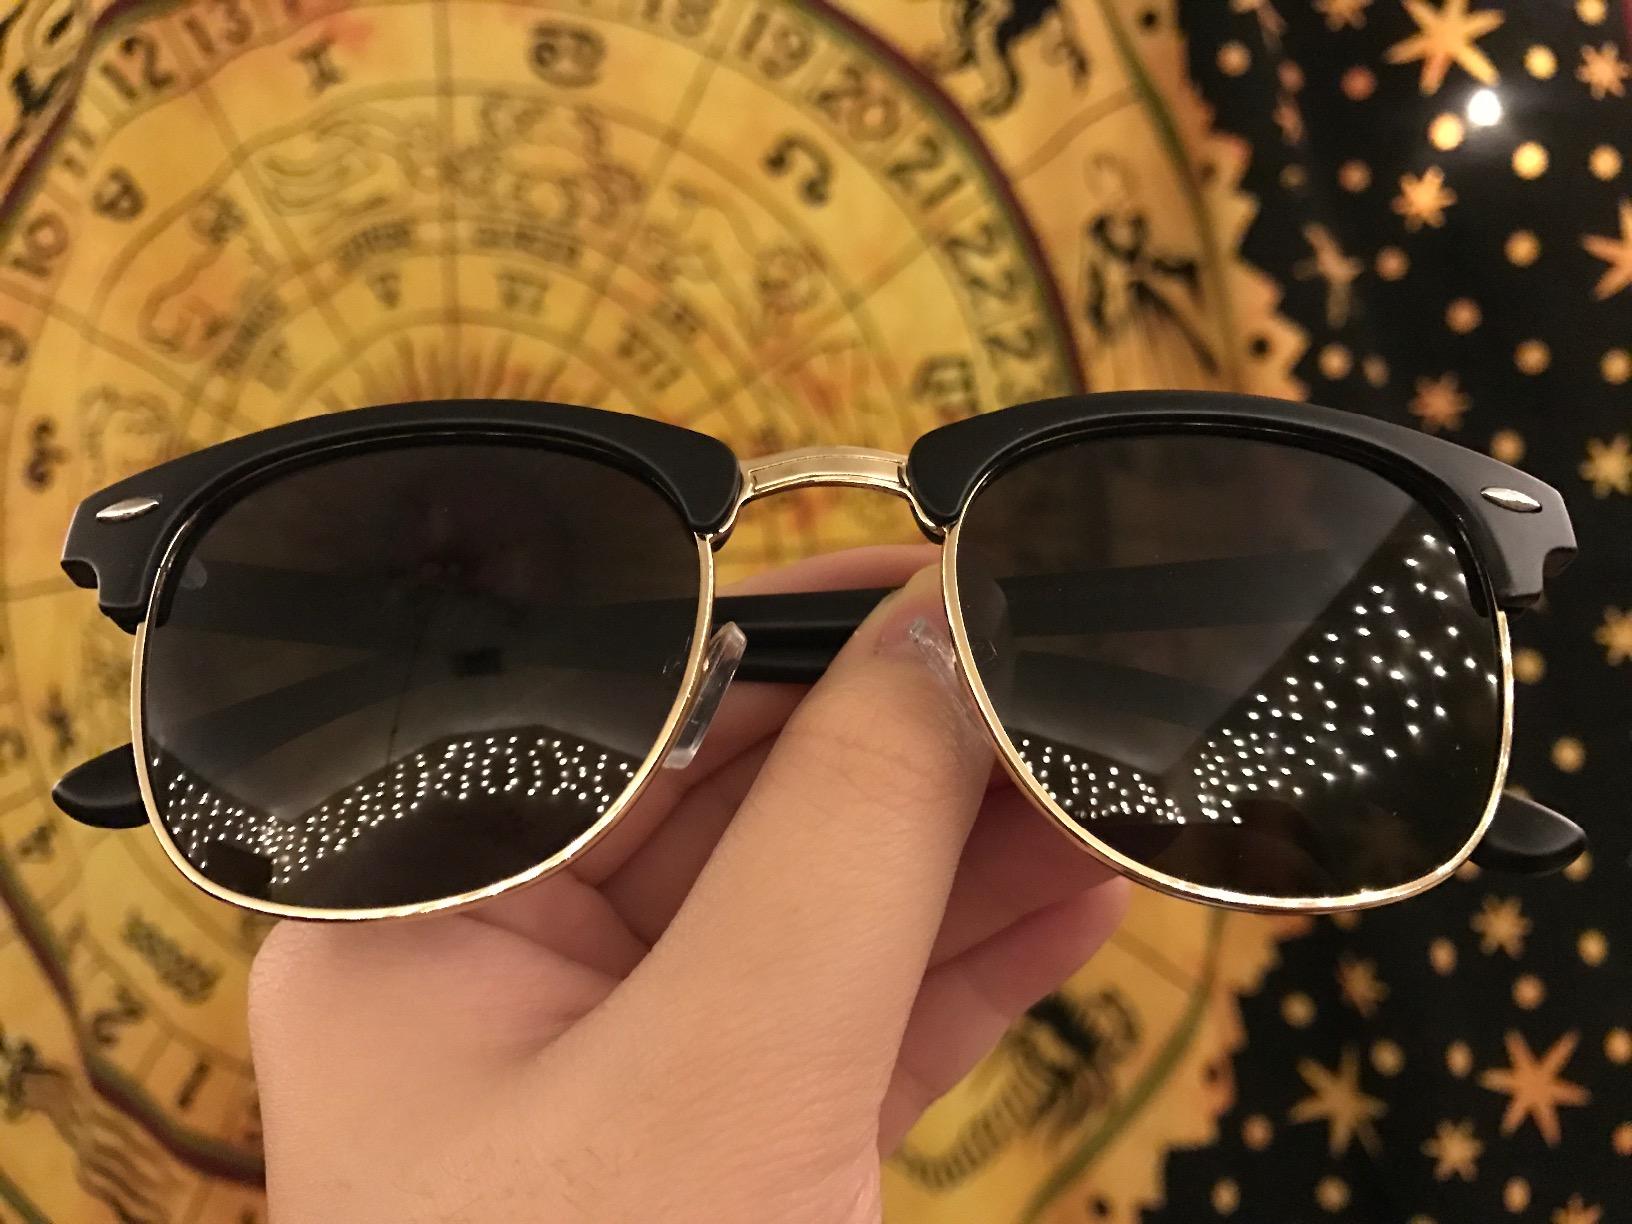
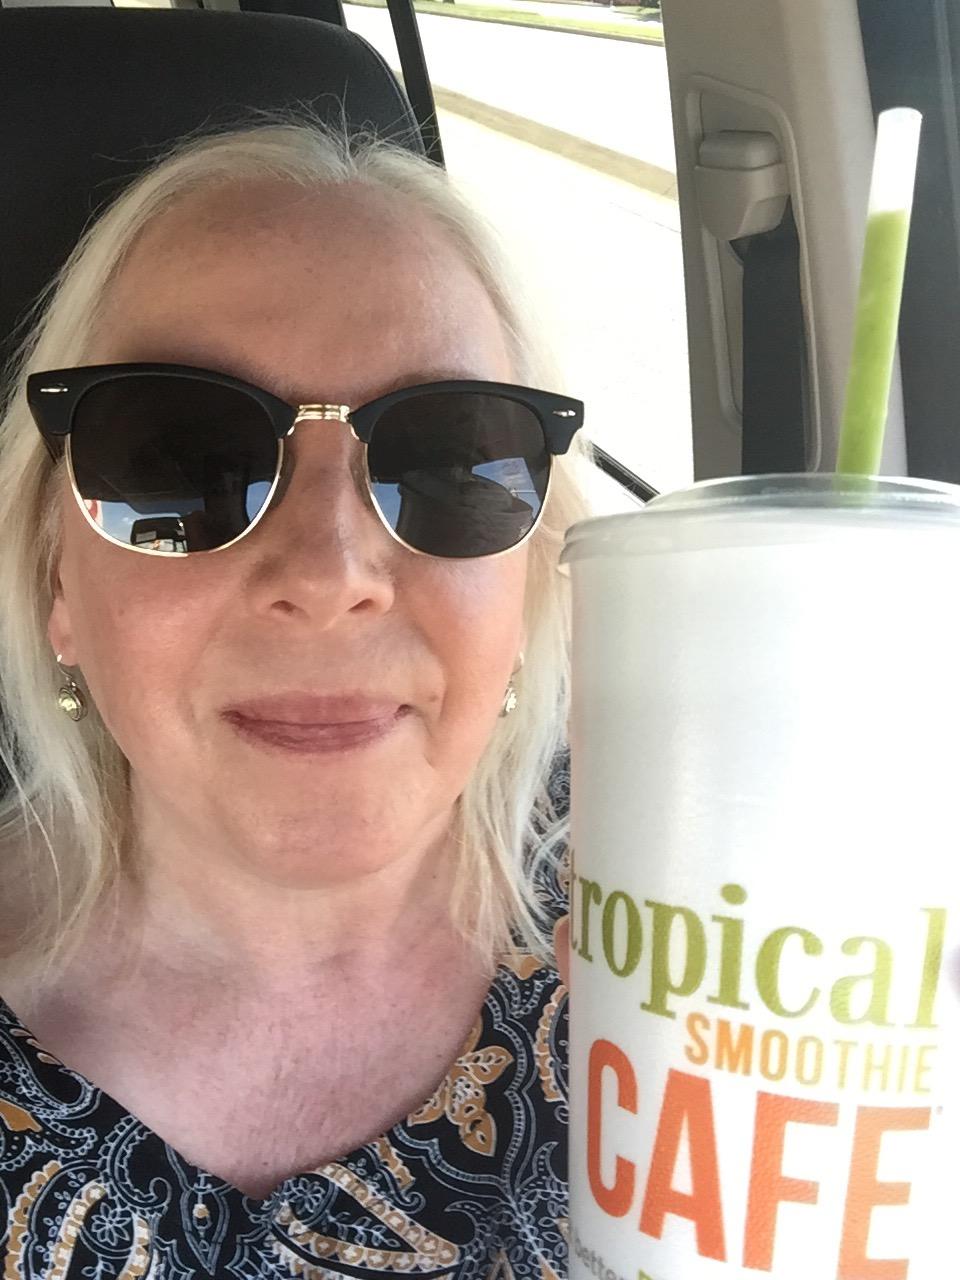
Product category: accessories_sunglasses
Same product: yes